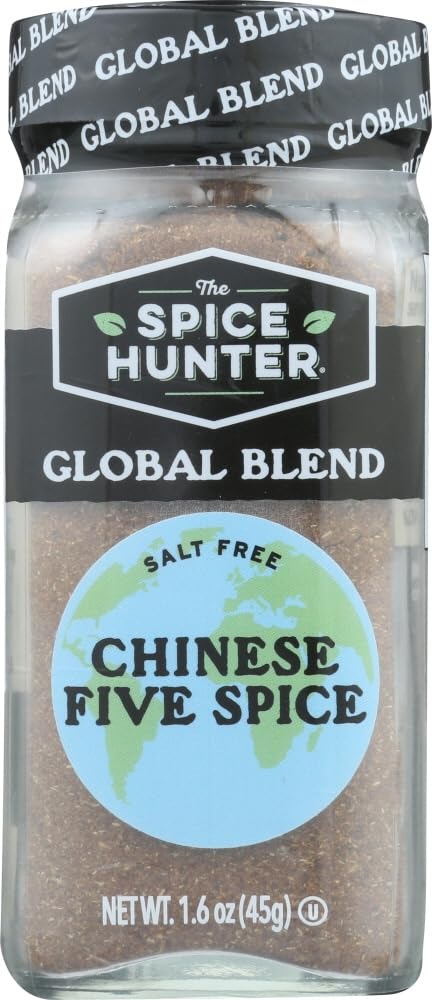
Item Name: Spice Hunter, Chinese 5 Spice, 1.6 Ounce Jar
Bullet Point 1: Spice Hunter
Bullet Point 2: Spice Hunter
Bullet Point 3: Spice Hunter
Bullet Point 4: Spice Hunter
Product Description: Spice Hunter
Value: 6.0
Unit: Ounce

Price: 10.79